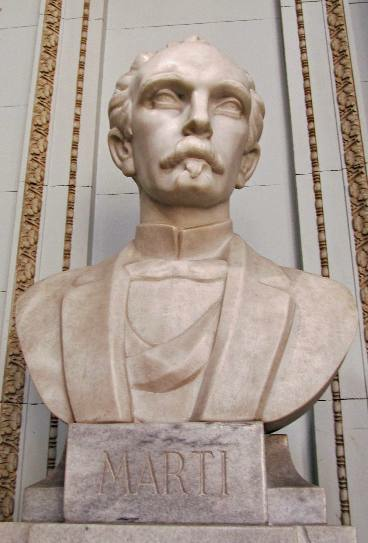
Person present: No